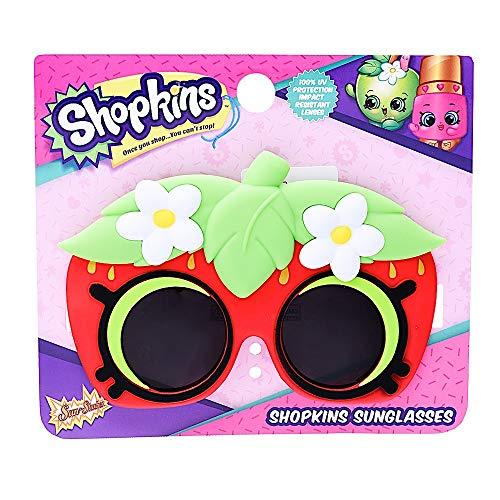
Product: Shopkins Strawberry Kiss Lil' Characters Shades Instant Costumme Sunglasses
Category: Clothing, Shoes & Jewelry | Costumes & Accessories | Kids & Baby | Girls | Accessories
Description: Great for adults and kids - One Size fits most.
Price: $7.99
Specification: ProductDimensions:7x1x12inches|ItemWeight:1.92ounces|ShippingWeight:1.92ounces(Viewshippingratesandpolicies)|ASIN:B07XPDJX3T|Manufacturerrecommendedage:24monthsandup